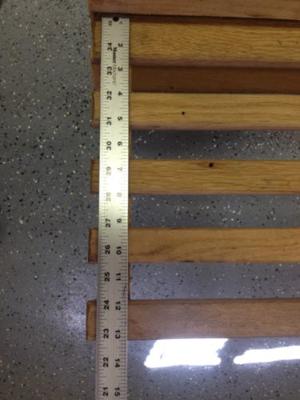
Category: chair